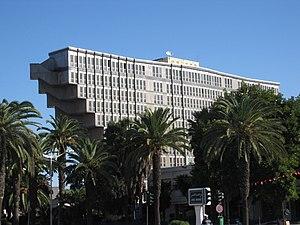
L'avenue Mohammed V est l'une des plus importantes avenues de Tunis, capitale de la Tunisie.
L'hôtel du Lac est un ancien hôtel de style brutaliste construit entre 1970 et 1973 selon les plans de l'architecte italien Raffaele Contigiani, à proximité immédiate du lac de Tunis, à Tunis en Tunisie.